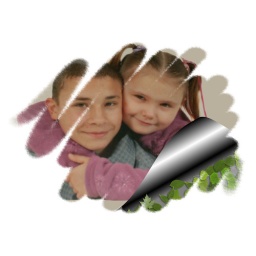
Taken from a photo on wall in daughters house